The Land Ironclads

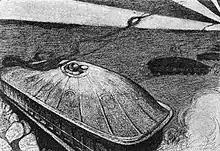
1904 illustration of the short story, showing huge ironclad land vessels, equipped with pedrail wheels

"The Land Ironclads" is a short story by British writer H. G. Wells, which originally appeared in the December 1903 issue of the "Strand Magazine". It features tank-like "land ironclads," armoured fighting vehicles that carry riflemen, engineers, and a captain, and are armed with semi-automatic rifles.